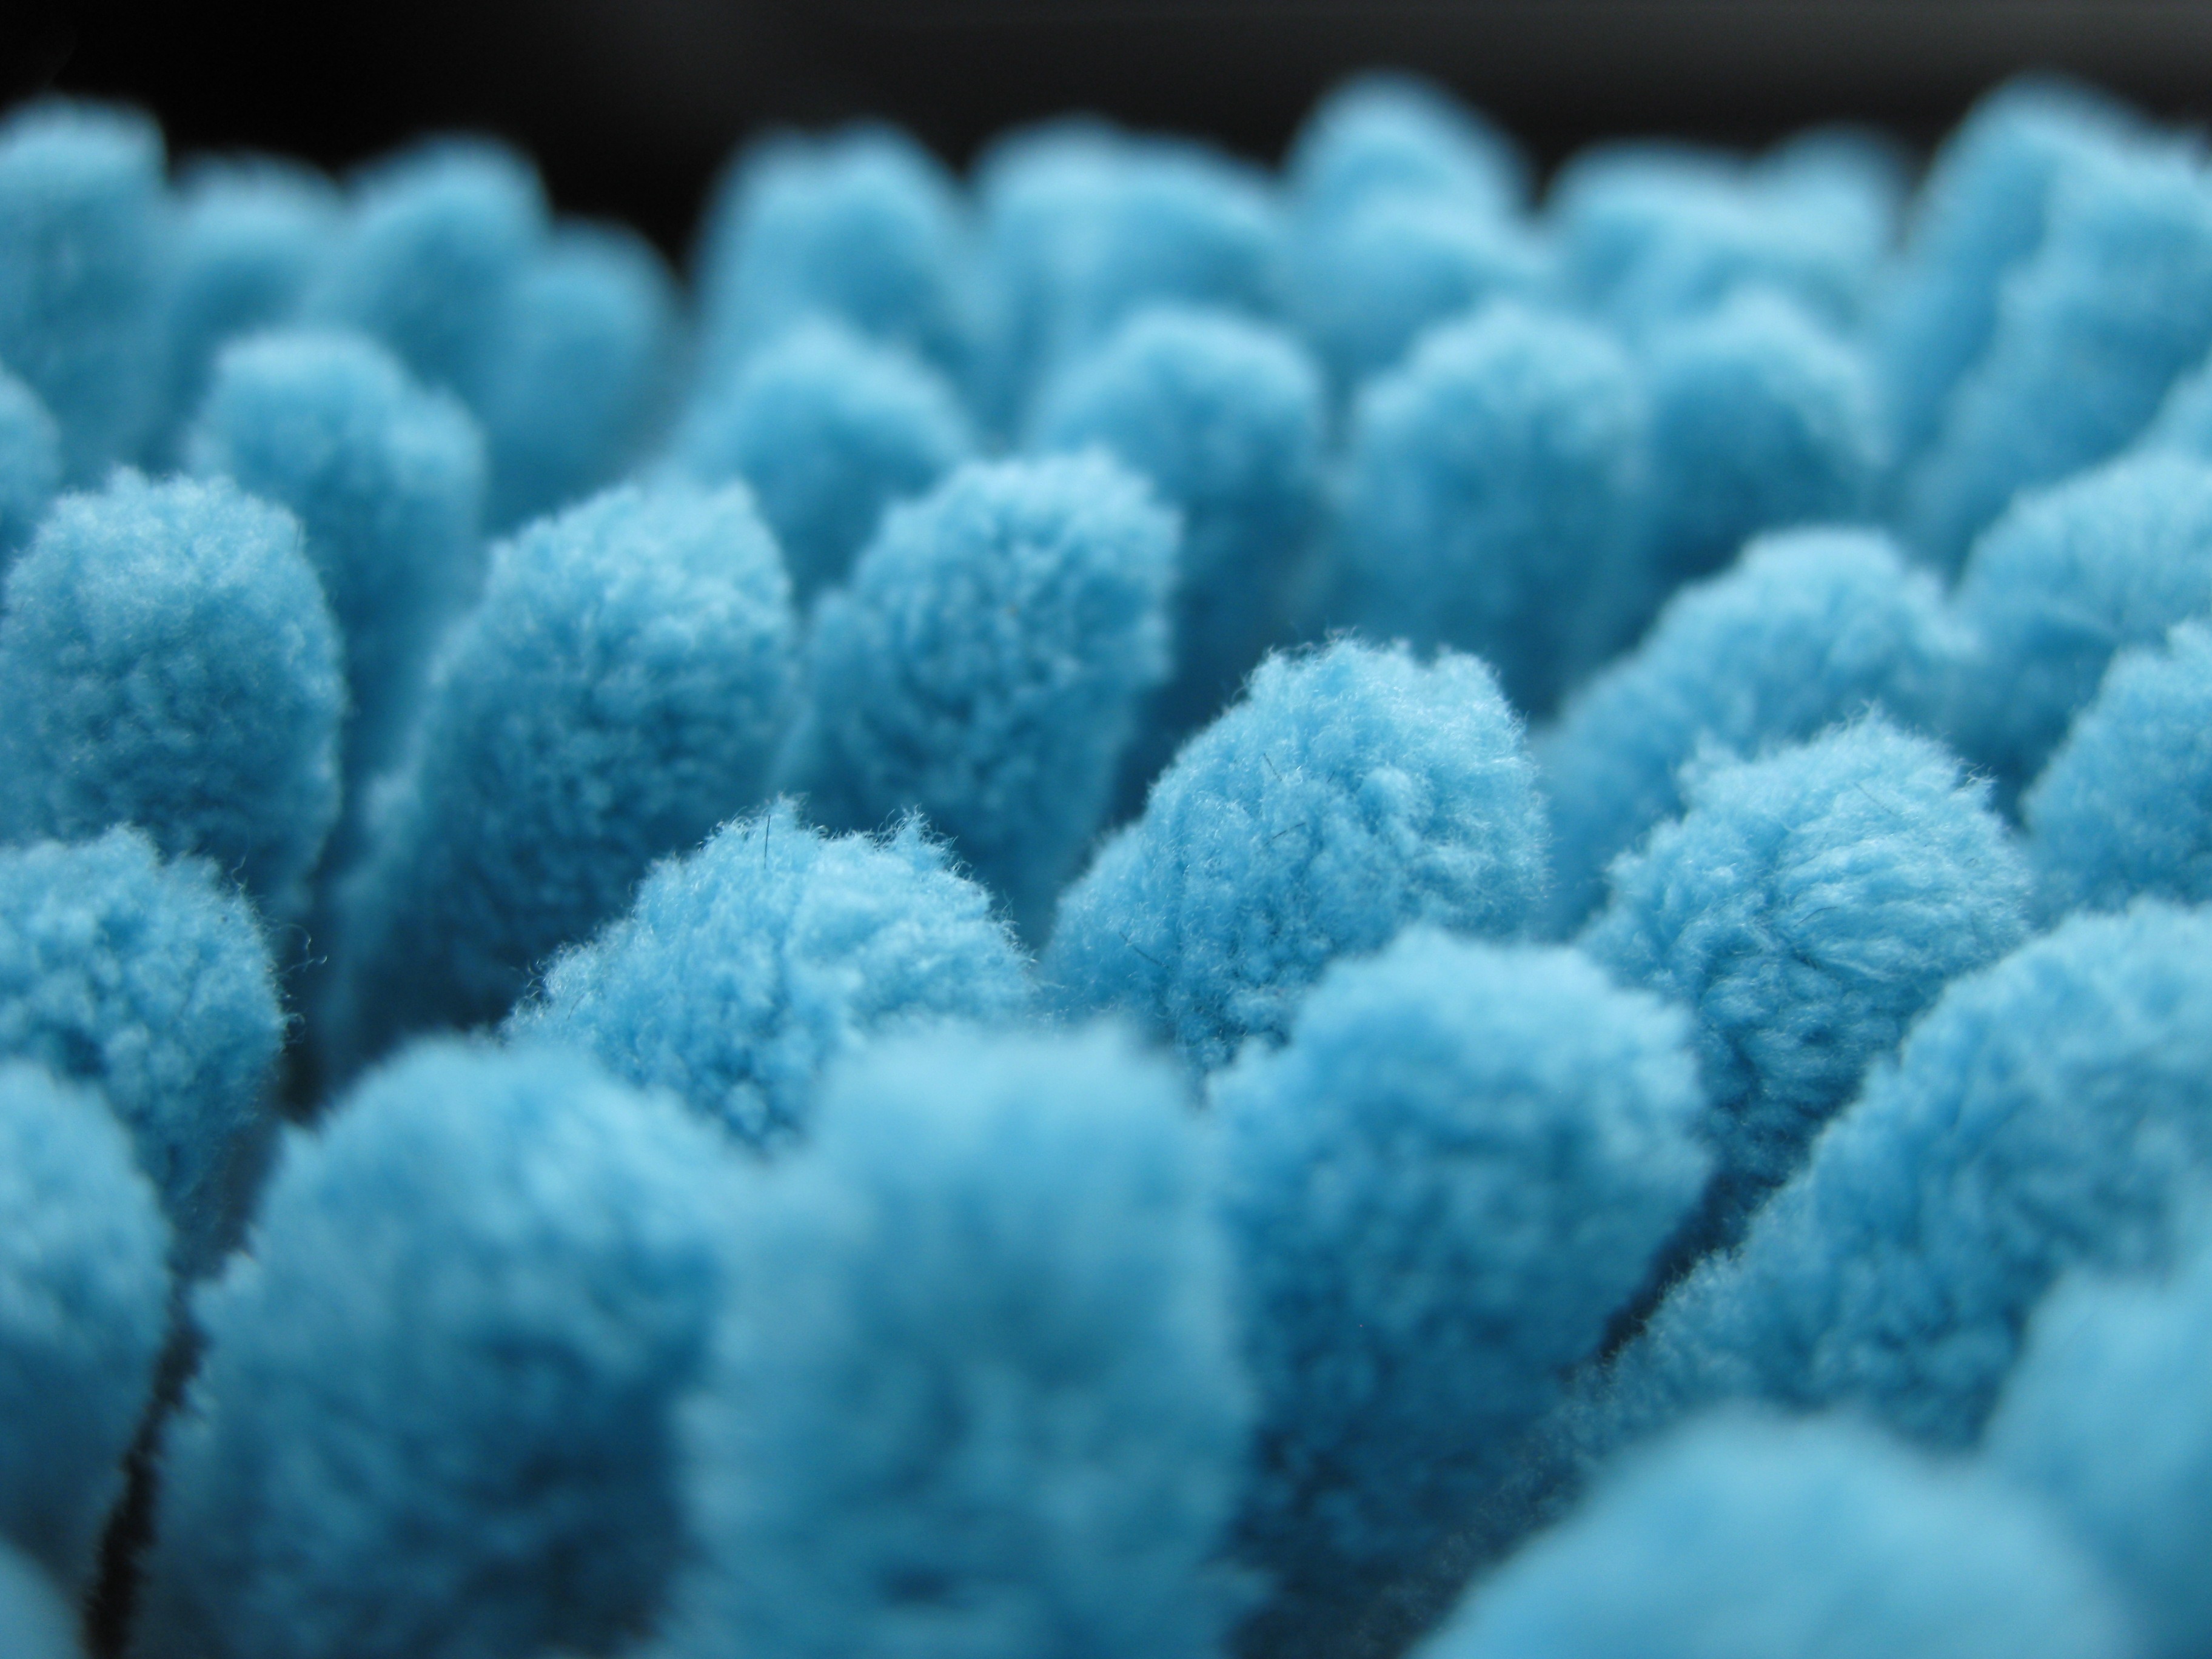
plant, flower, petal, frost, green, macro, clean, blue, coral, sponge, close up, background, macro photography, micro fiber